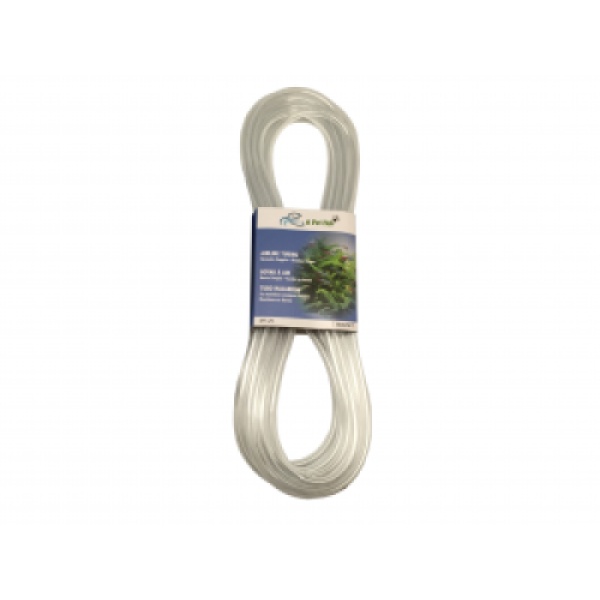
25-Feet Air Line Tubing
Brand: The Little Reef Shop
Excellent for all your aquarium airline needs. Features a clear and flexible tubing that resists kinking. Safe for all aquariums and fish. Good for all fresh or salt water environments. The airline is accurate, leak-proof security.
Category: Animals & Pet Supplies > Pet Supplies > Fish & Aquatic Supplies > Aquarium & Pond Tubings > Airlines